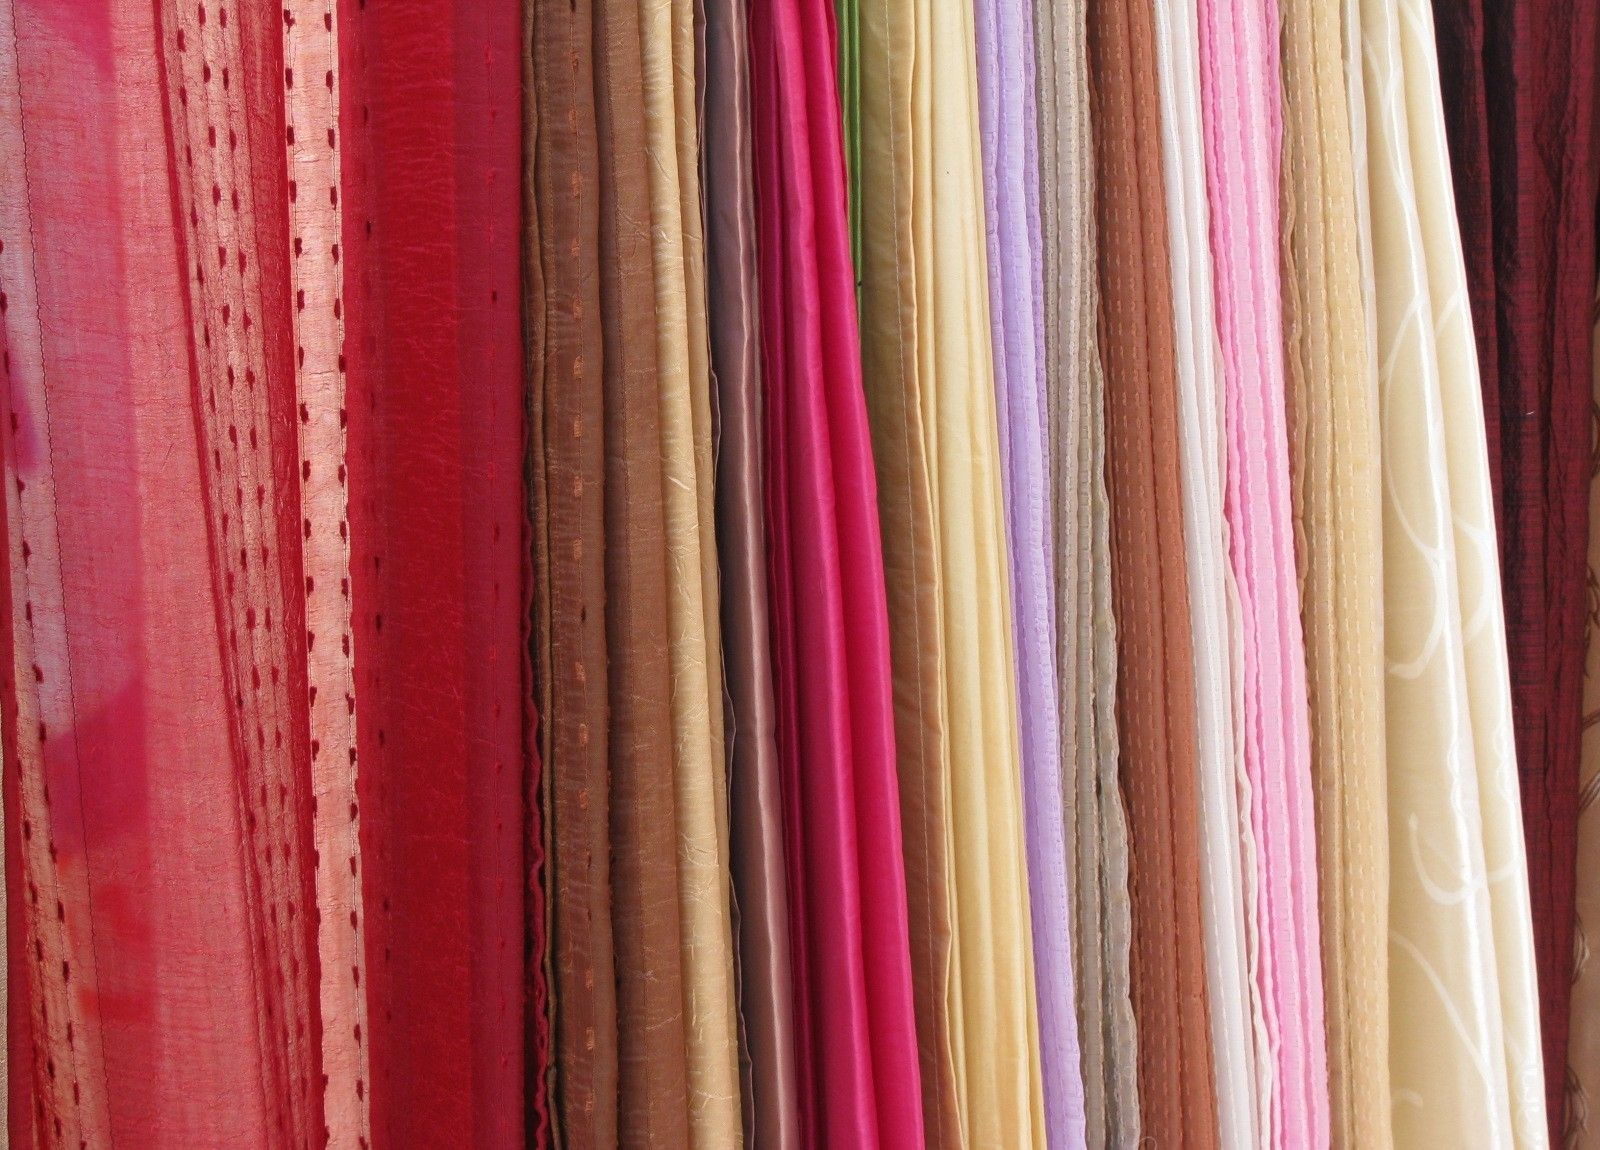
pattern, red, color, curtain, pink, material, interior design, textile, colors, design, style, clothes, fabrics, window treatment